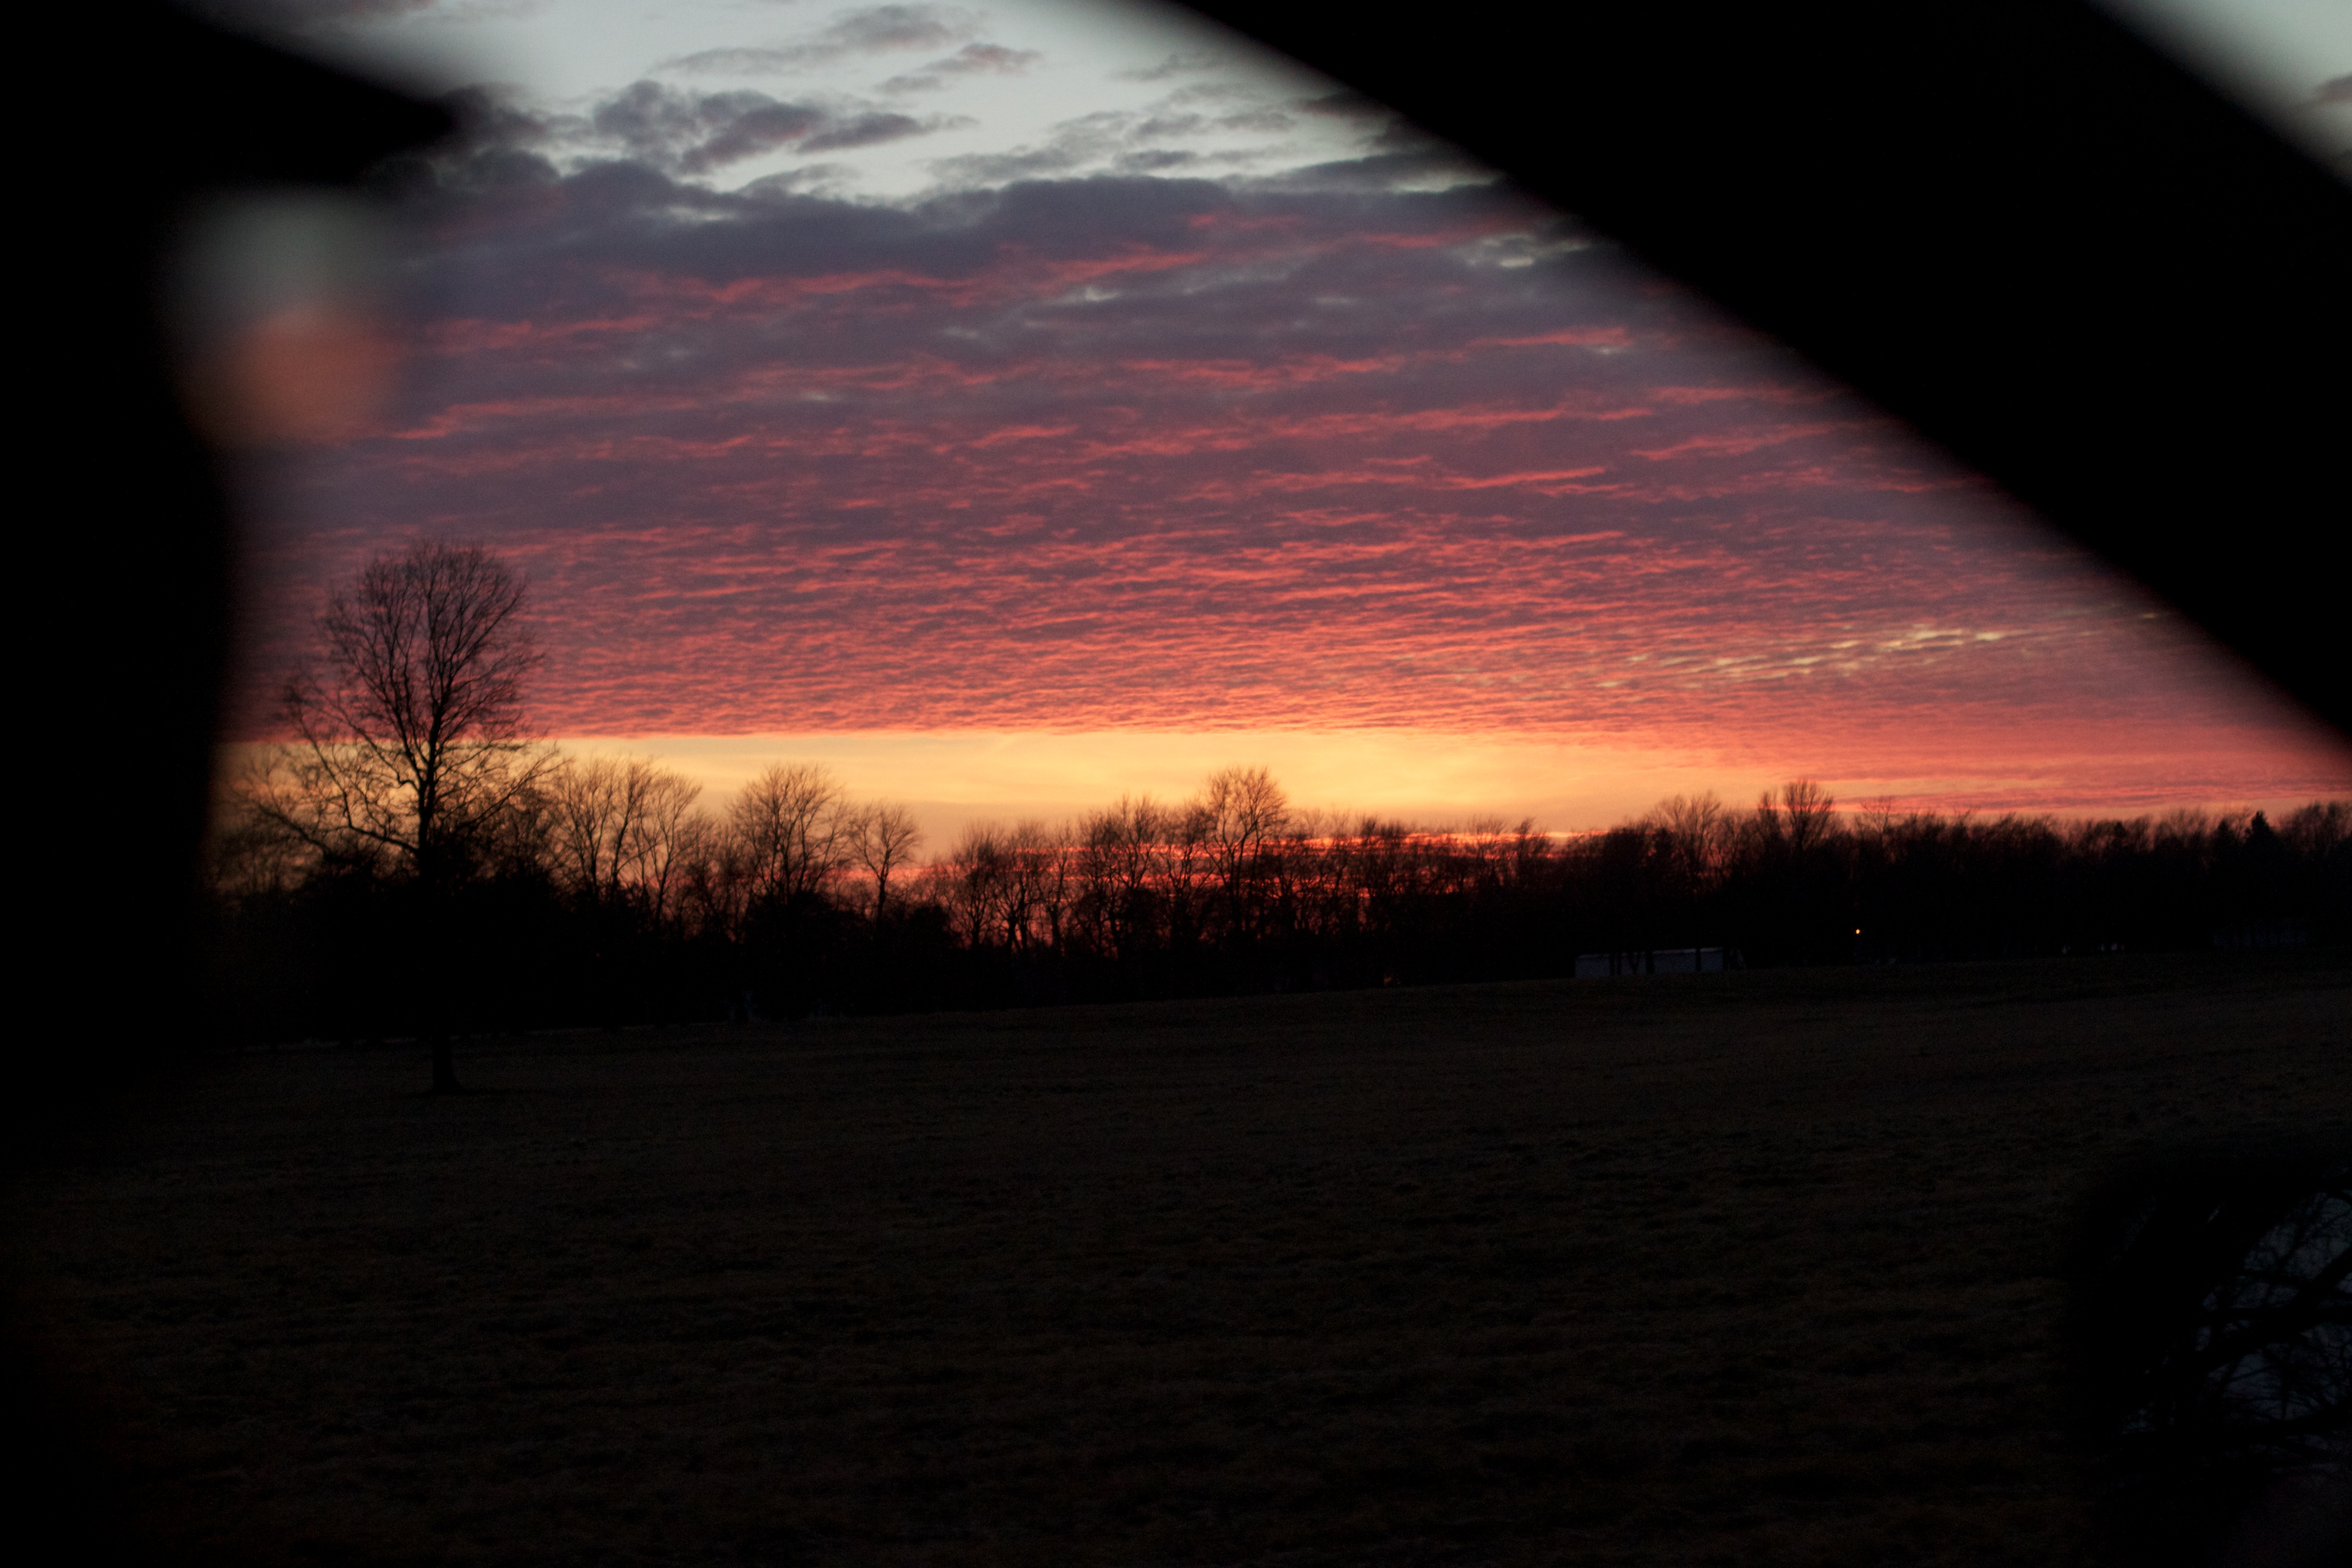
horizon, light, cloud, sky, sun, sunrise, sunset, night, sunlight, morning, dawn, atmosphere, dusk, evening, reflection, darkness, dailycreate, tdc62, afterglow, atmospheric phenomenon, red sky at morning